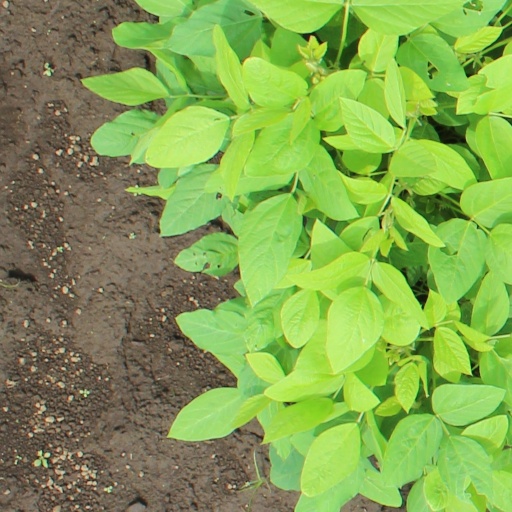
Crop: soybean